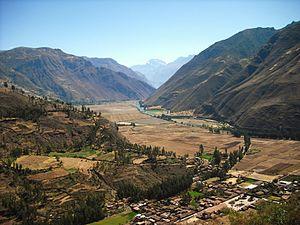
Vallée de l'Urubamba, Vallée sacrée des Incas, Cusco, Pérou. La photo a été prise sur la route menant à Písac et regarde en direction de Calca. Le village en premier plan est Taray (qui a été lourdement endommagé par les inondations en 2010). Les coordonnées de l'endroit de la prise de vue sont approximativement: -13.433761,-71.864247. Español: Valle Urubamba, Valle sagrado de los Incas, Cusco, Perú. La imagen fue sacada sobre la ruta llevando a Písac, mirando hacia Calca. El pueblo en primer plano es Taray (que sufrió graves daños por las inundaciones en 2010), y la localización de la toma de vista es aproximadamente: -13.433761,-71.864247.